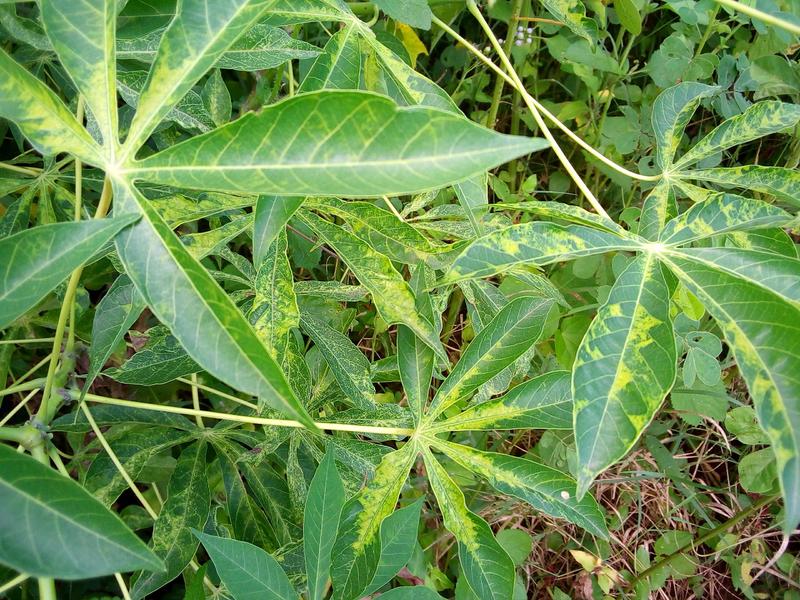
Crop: cassava
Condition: mosaic_disease